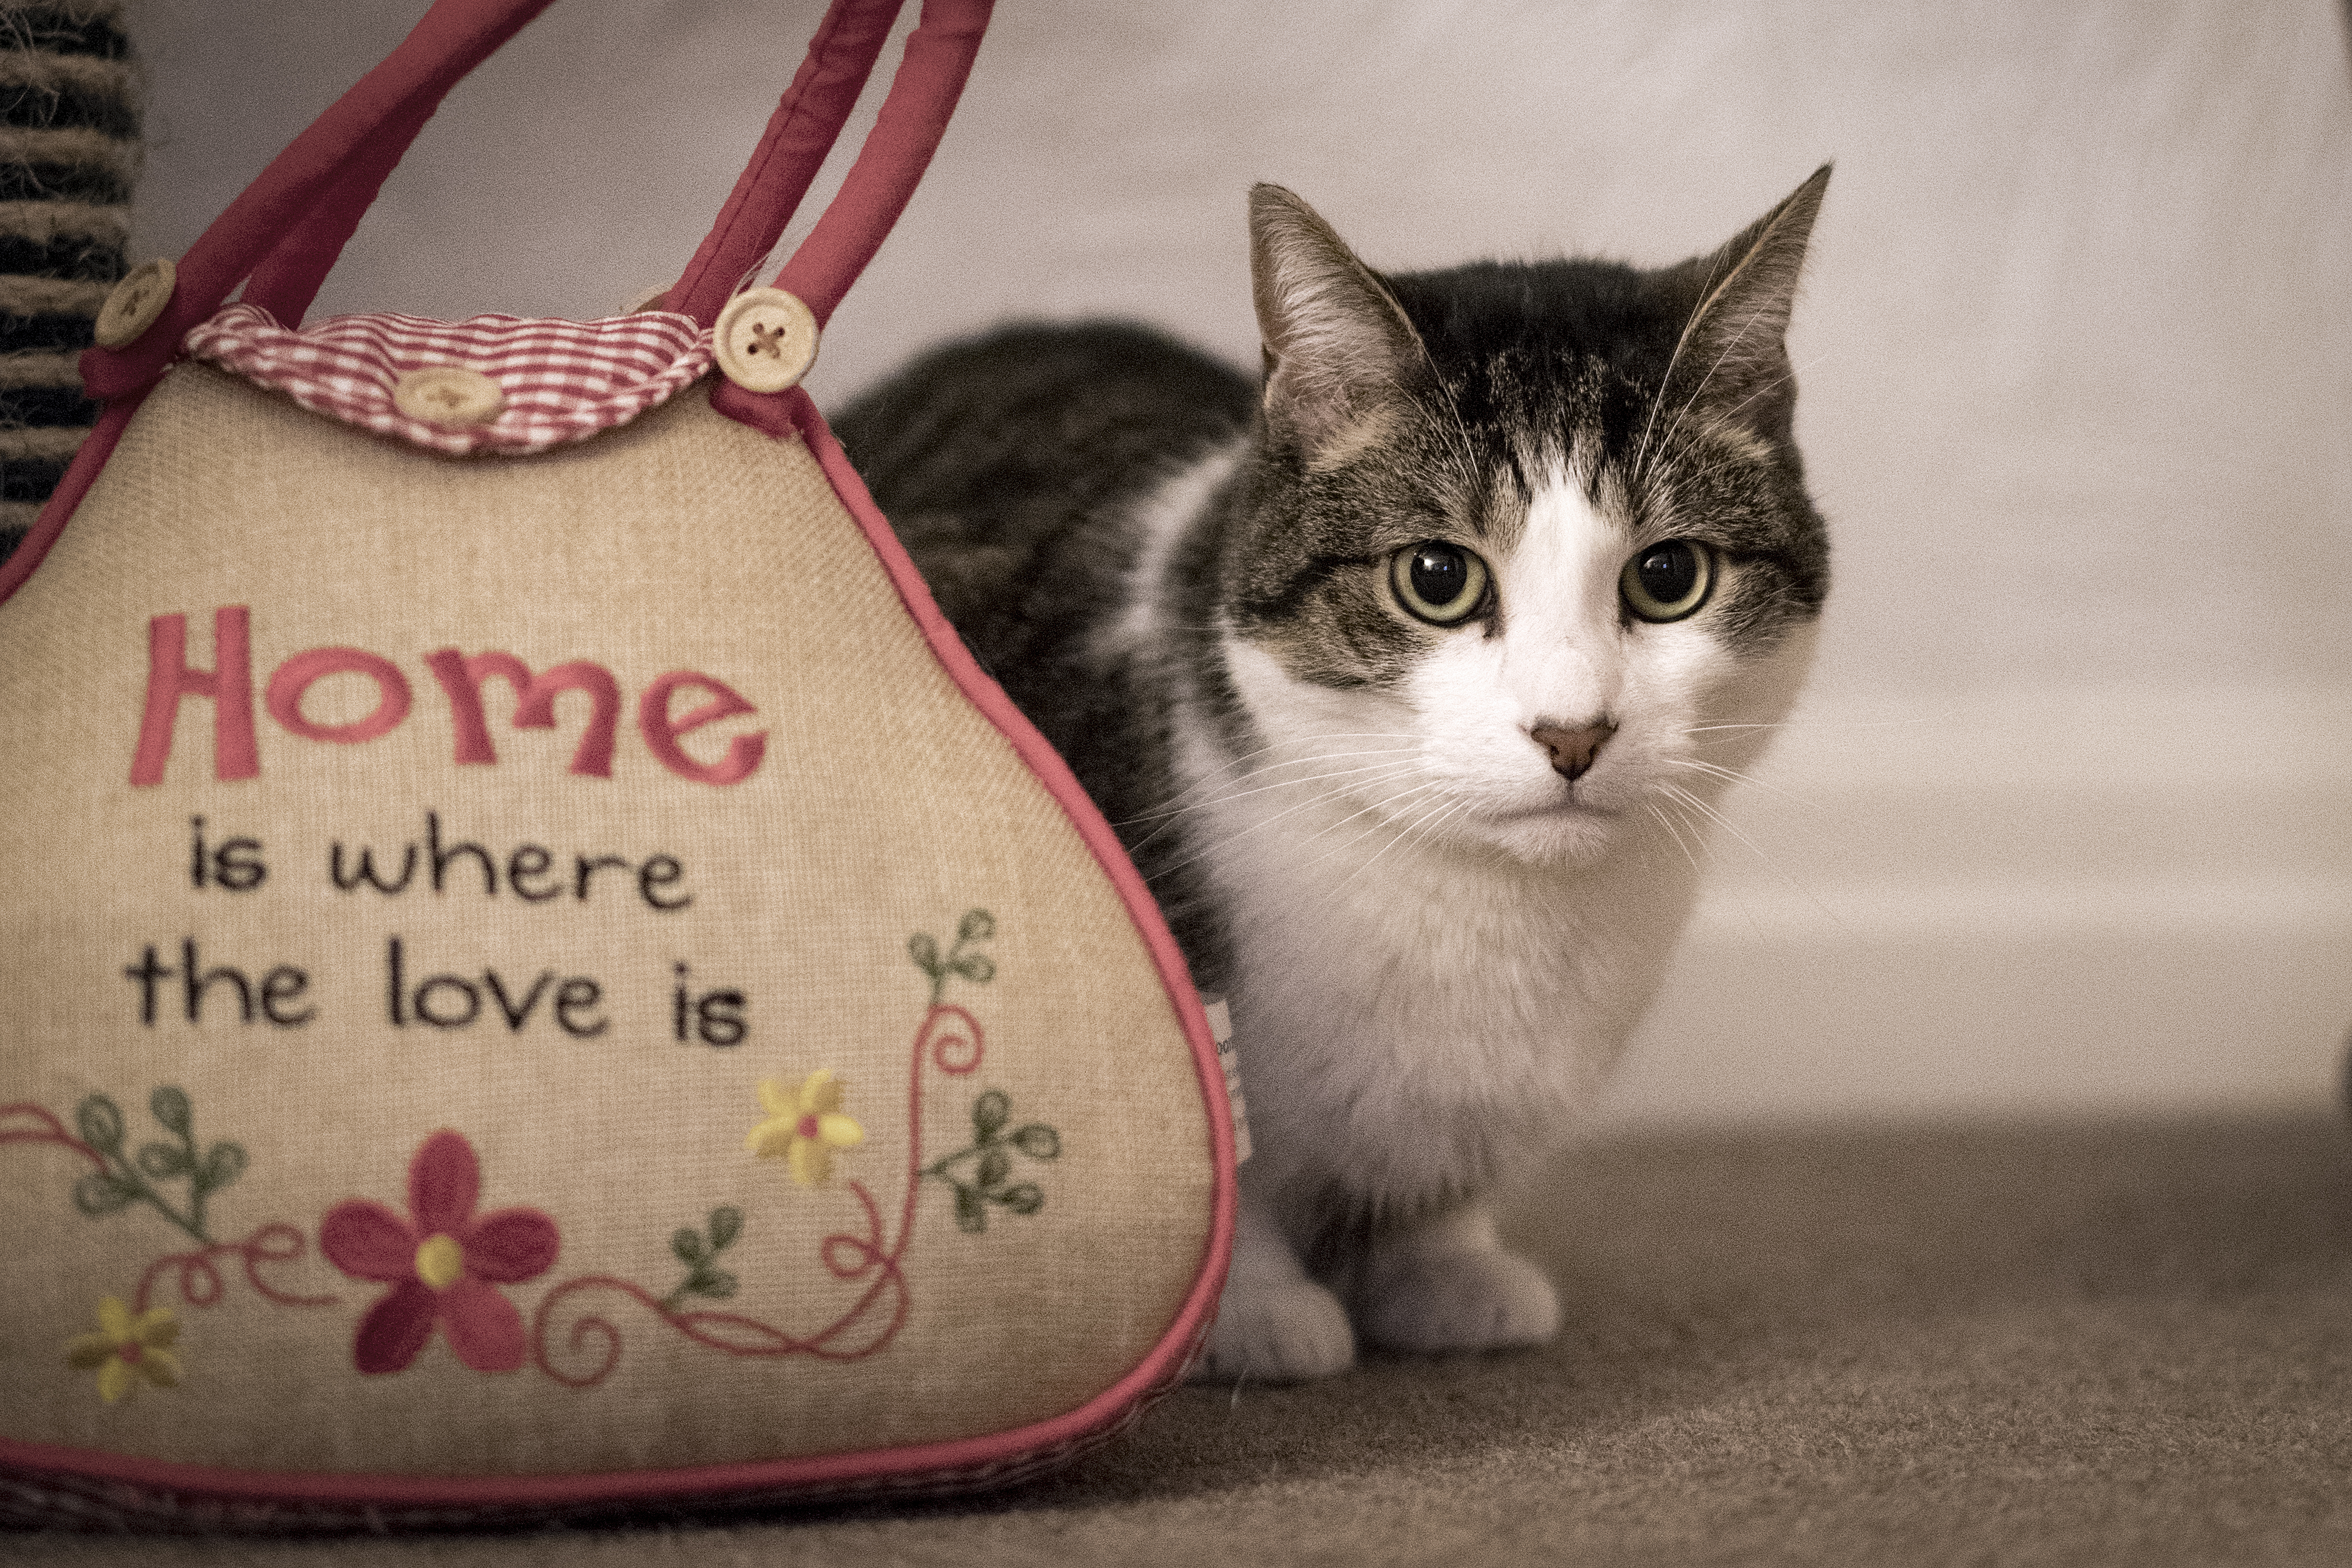
pet, kitten, cat, mammal, monty, whiskers, skin, small to medium sized cats, cat like mammal